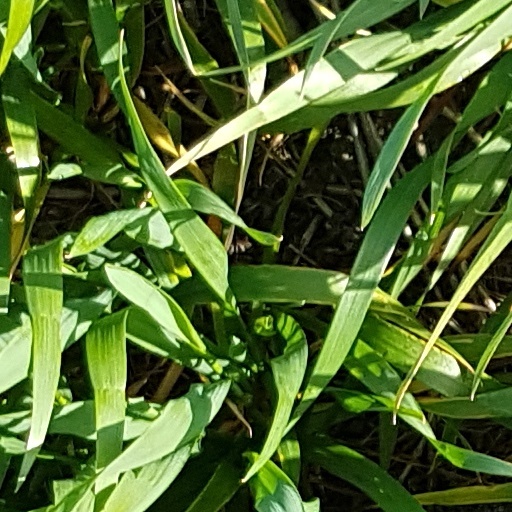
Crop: wheat